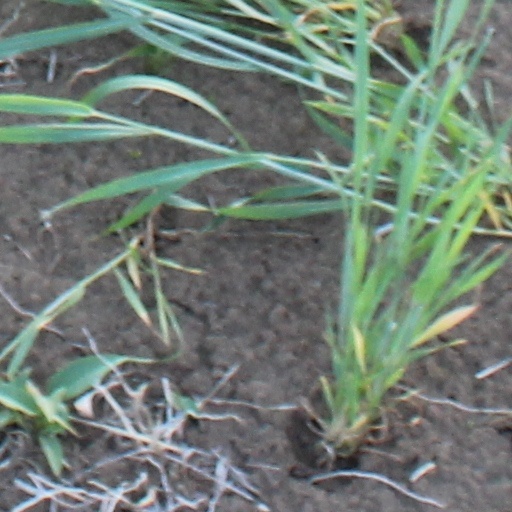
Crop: wheat